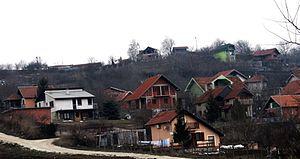
Bukovče est un village de Serbie situé sur le territoire de la Ville de Jagodina, district de Pomoravlje. Au recensement de 2011, il comptait 833 habitants.